Domino Lady

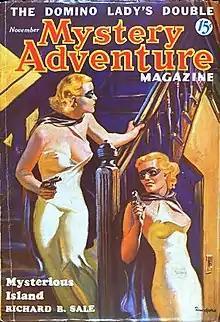
Mystery Adventure, November 1936, art by Norman Saunders

The Domino Lady was a masked pulp heroine who first appeared in the May 1936 issue of "Saucy Romantic Adventures".